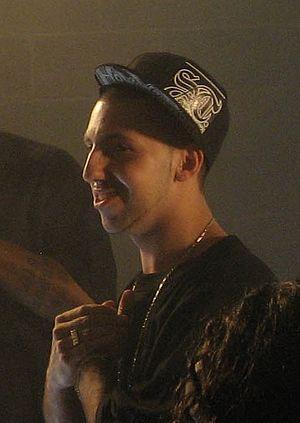
Terminalogy, de son vrai nom Daniel Carrillo, né le 8 octobre 1982 à Lawrence, dans le Massachusetts, est un rappeur américain. Il se popularise initialement en 2006 avec son single Watch How It Go Down. Il publie ensuite son premier album studio, Politics as Usual, en 2008. Il publie également un bon nombre d'autres albums, comme 1982 et est connu pour ses mixtapes prolifiques. Lors d'un entretien avec Riot Sound, il confie avoir des origines portoricaines et françaises.